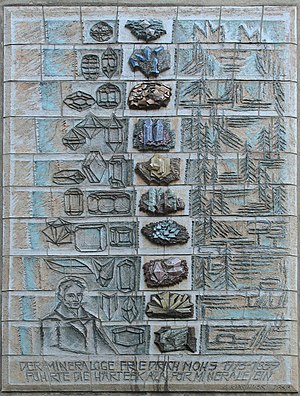
Friedrich Mohs
Mindetavle i Wien
Carl Friedrich Christian Mohs var en tysk geolog og mineralog. Udviklede Mohs skala, en skala til beskrivelse af hårdheder i materialer.